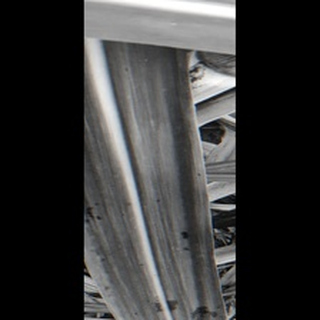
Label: sugarcane_yellow_leaf_disease